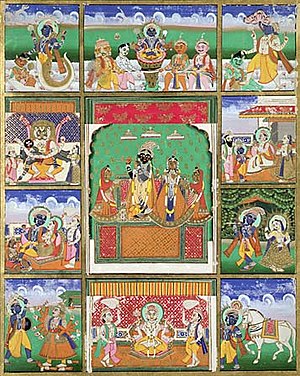
Avatar
Vishnus ti avatarer.
"En avatar er i den hinduistiske mytologi en inkarnation af et højere væsen eller den mest ophøjede på jorden. Sanskrit-ordet avatāra betyder ""nedstigning"" og er sædvanligvis en planlagt nedstigning til lavere planer med et specielt formål. Udtrykket bruges primært i hinduismen om inkarnationer af Vishnu, som mange hinduer tilbeder som gud. Shiva og Ganesha er ligeledes beskrevet i avatarformen, hvor Ganesha Purana og Mudgala Purana beskriver Ganeshas avatarer.